Three's a Crowd (1945 film)

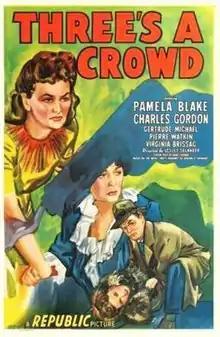
Theatrical release poster

Three's a Crowd is a 1945 American mystery film directed by Lesley Selander, written by Dane Lussier, and starring Pamela Blake, Charles Gordon, Gertrude Michael, Pierre Watkin, Virginia Brissac and Ted Hecht. It was released on May 23, 1945, by Republic Pictures. The film was based on the novel "Hasty Wedding" by Mignon G. Eberhart.